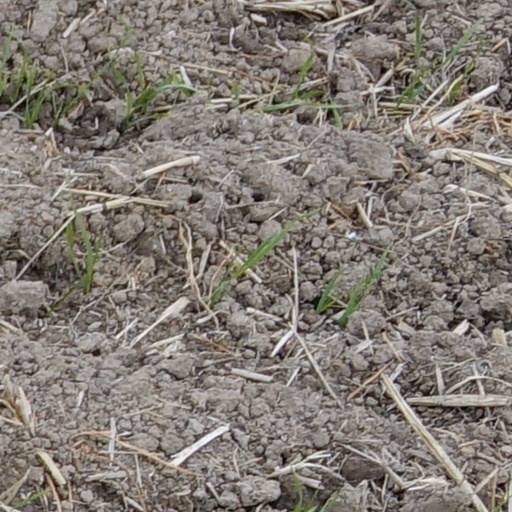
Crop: wheat